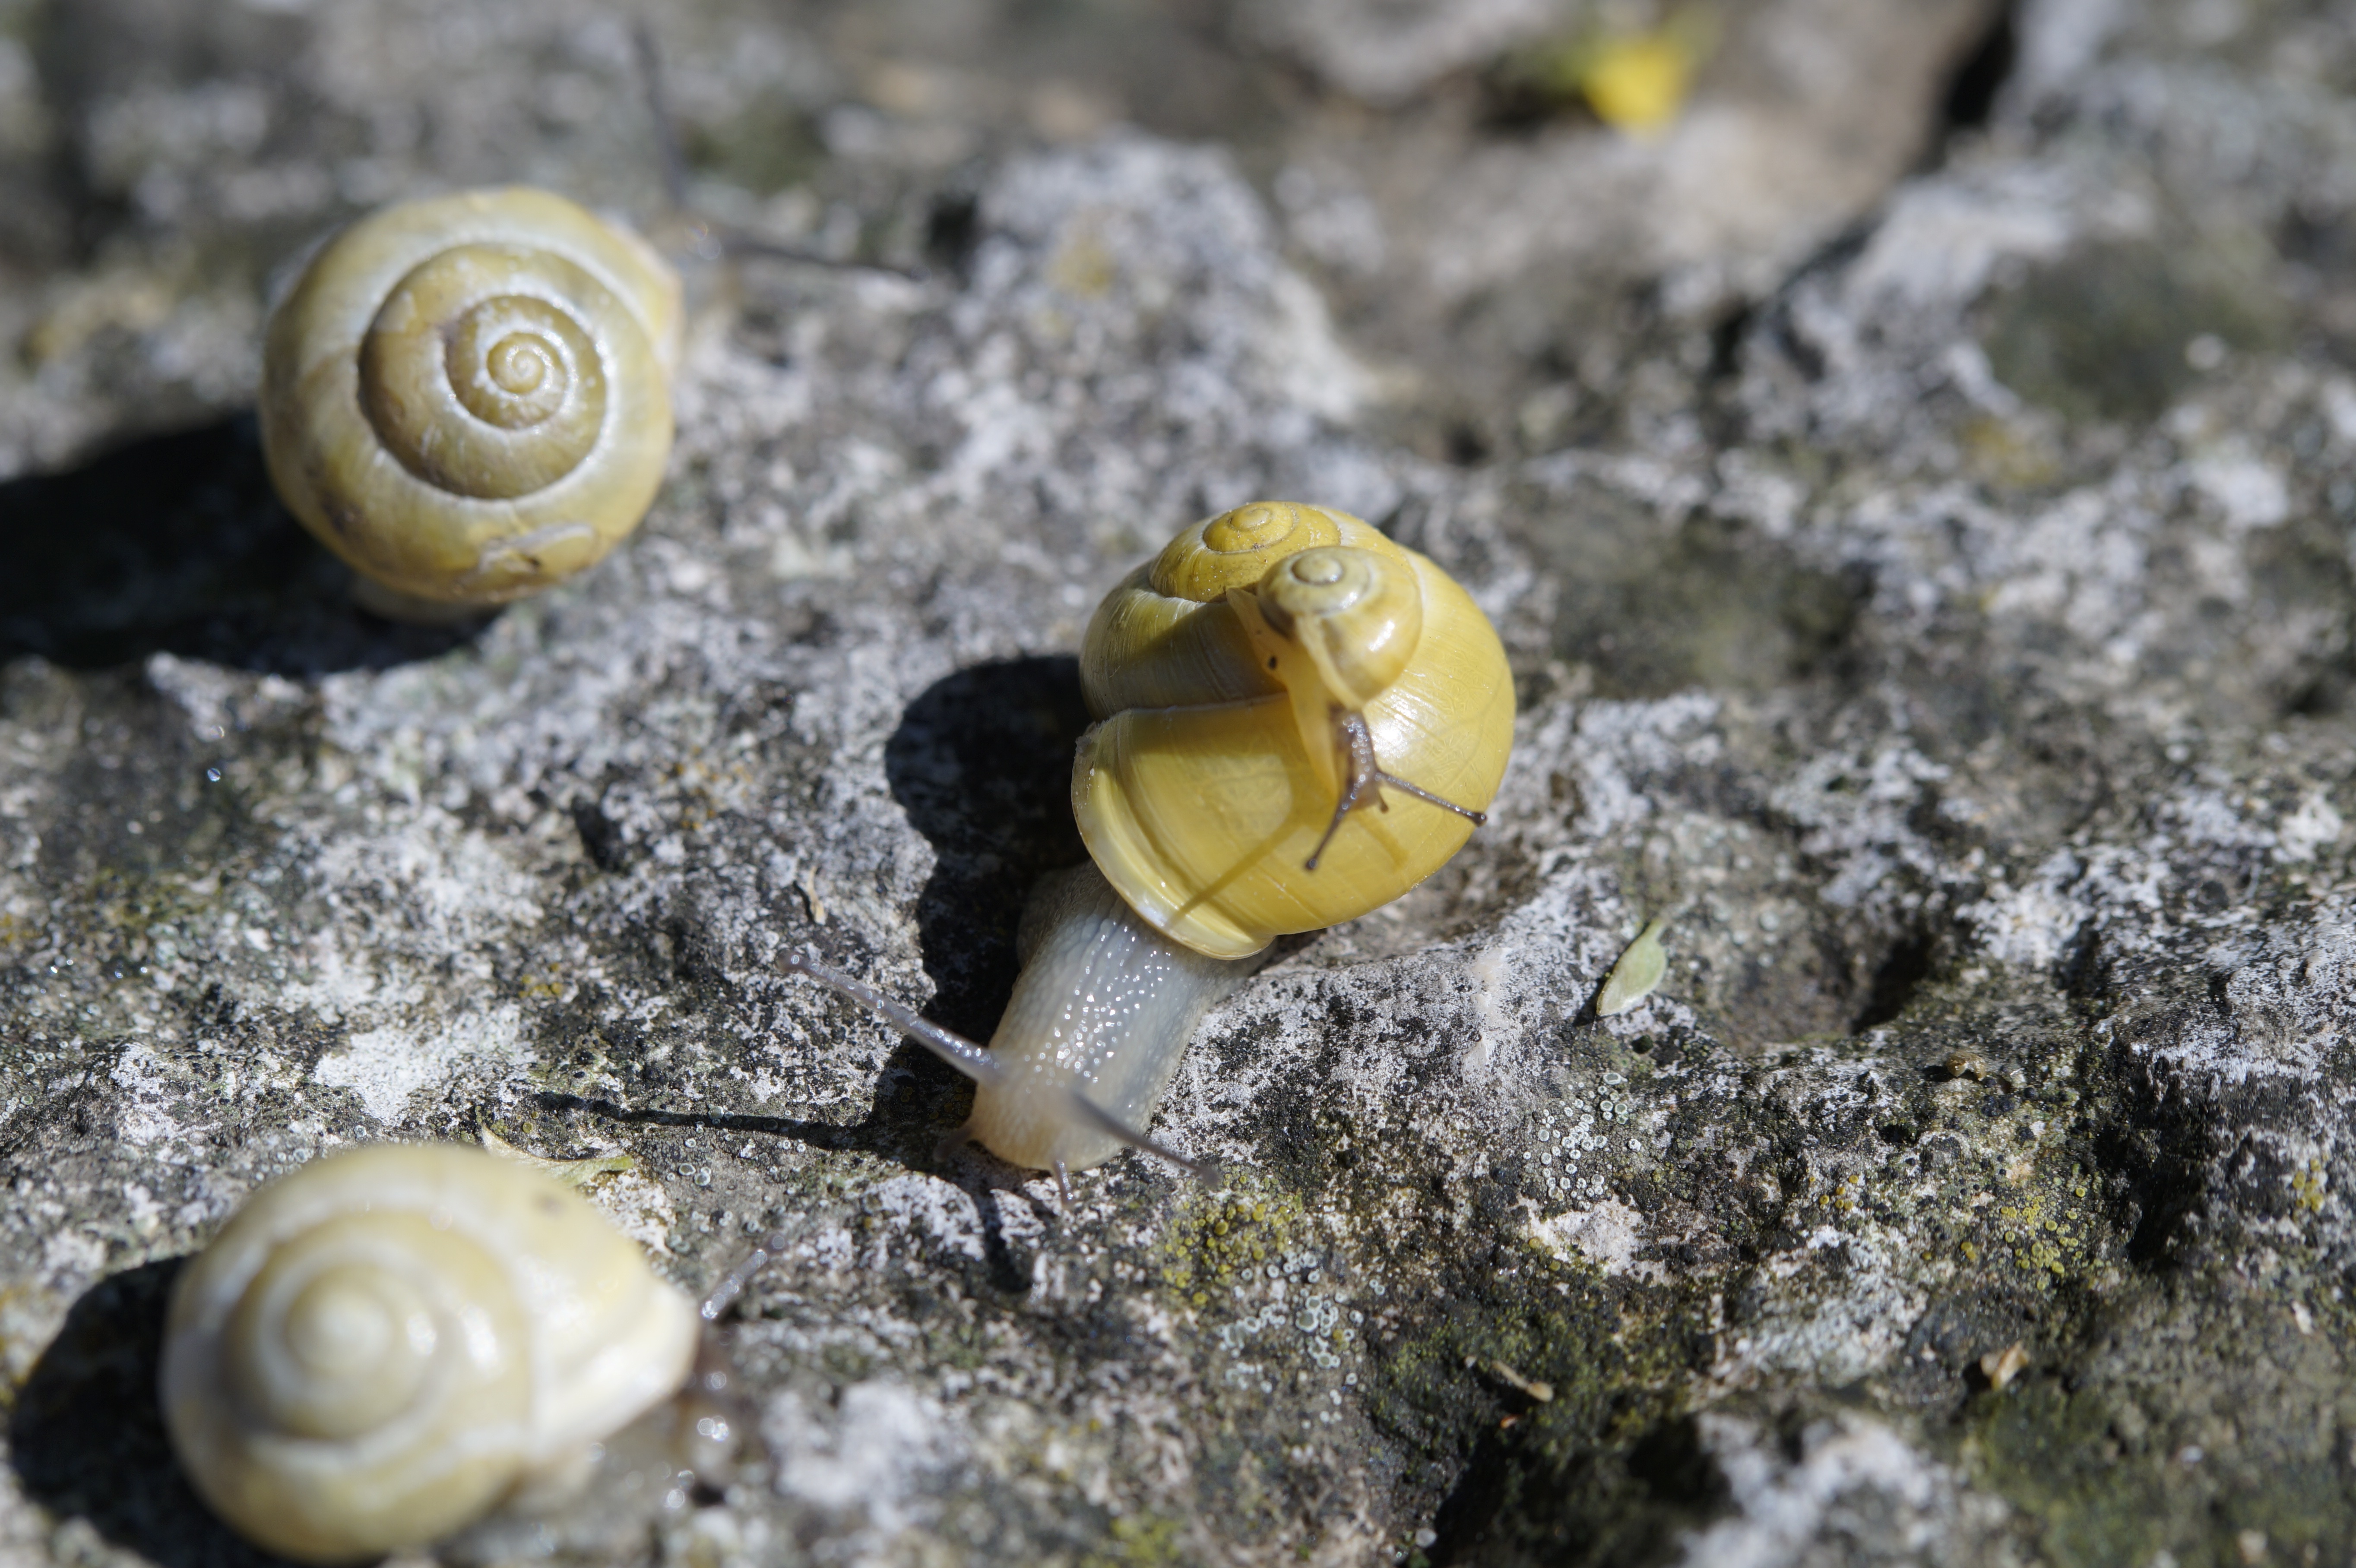
nature, animal, summer, bear, biology, child, two, reptile, yellow, close, fauna, shell, invertebrate, close up, mollusk, crawl, family, snail, mother, for two, gastropoda, snails, macro photography, mother and child, slowly, probe, steinig, sea snail, mother with child, housing snail, copse snail, each other, one above the other, marine biology, snails and slugs, snail family